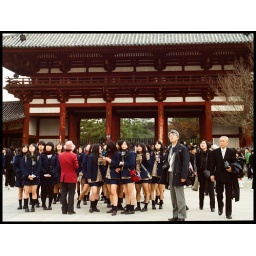
tour guide in the red, girls in the blue